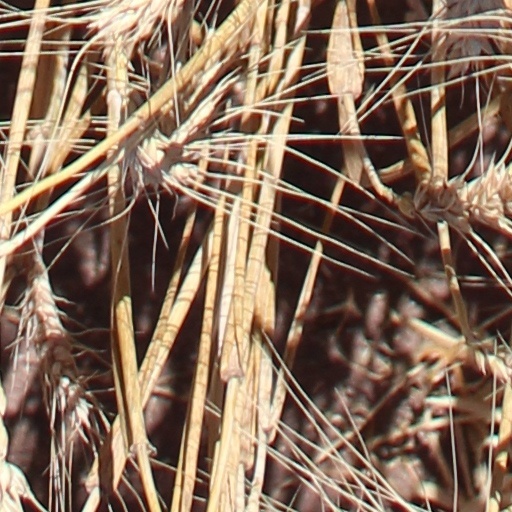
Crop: wheat